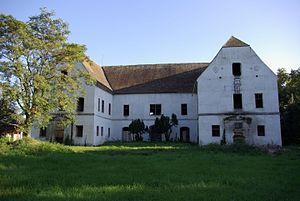
Banloc est une commune du județ de Timiș, Roumanie qui compte 2 631 habitants.
Le château de Banloc est une ancienne résidence royale roumaine située à Banloc, dans le județ de Timiș, en Roumanie.
Voici une liste des châteaux déclarés monuments historiques par le Ministère de la Culture de Roumanie. Cette liste ne comprend que des châteaux de plaisance, voire des châteaux forts qui, à un certain moment de leur histoire, ont été transformés en châteaux de plaisance. Par conséquent, les châteaux forts, les citadelles, les forteresses, les places fortes, voire les autres ouvrages fortifiés de la Roumanie ne se trouvent pas ci-dessous, mais dans la liste de forts, fortifications, citadelles et places fortes en Roumanie.